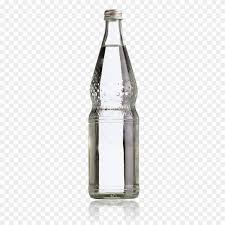
Waste category: glass